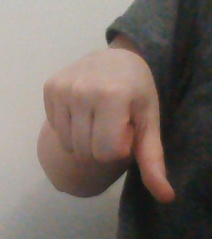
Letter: waw